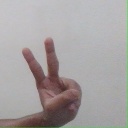
अक्षर: ऐ